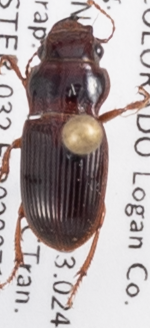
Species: Cratacanthus dubius
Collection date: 2020-07-15
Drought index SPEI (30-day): -1.93
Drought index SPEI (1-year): -1.22
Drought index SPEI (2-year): -0.24